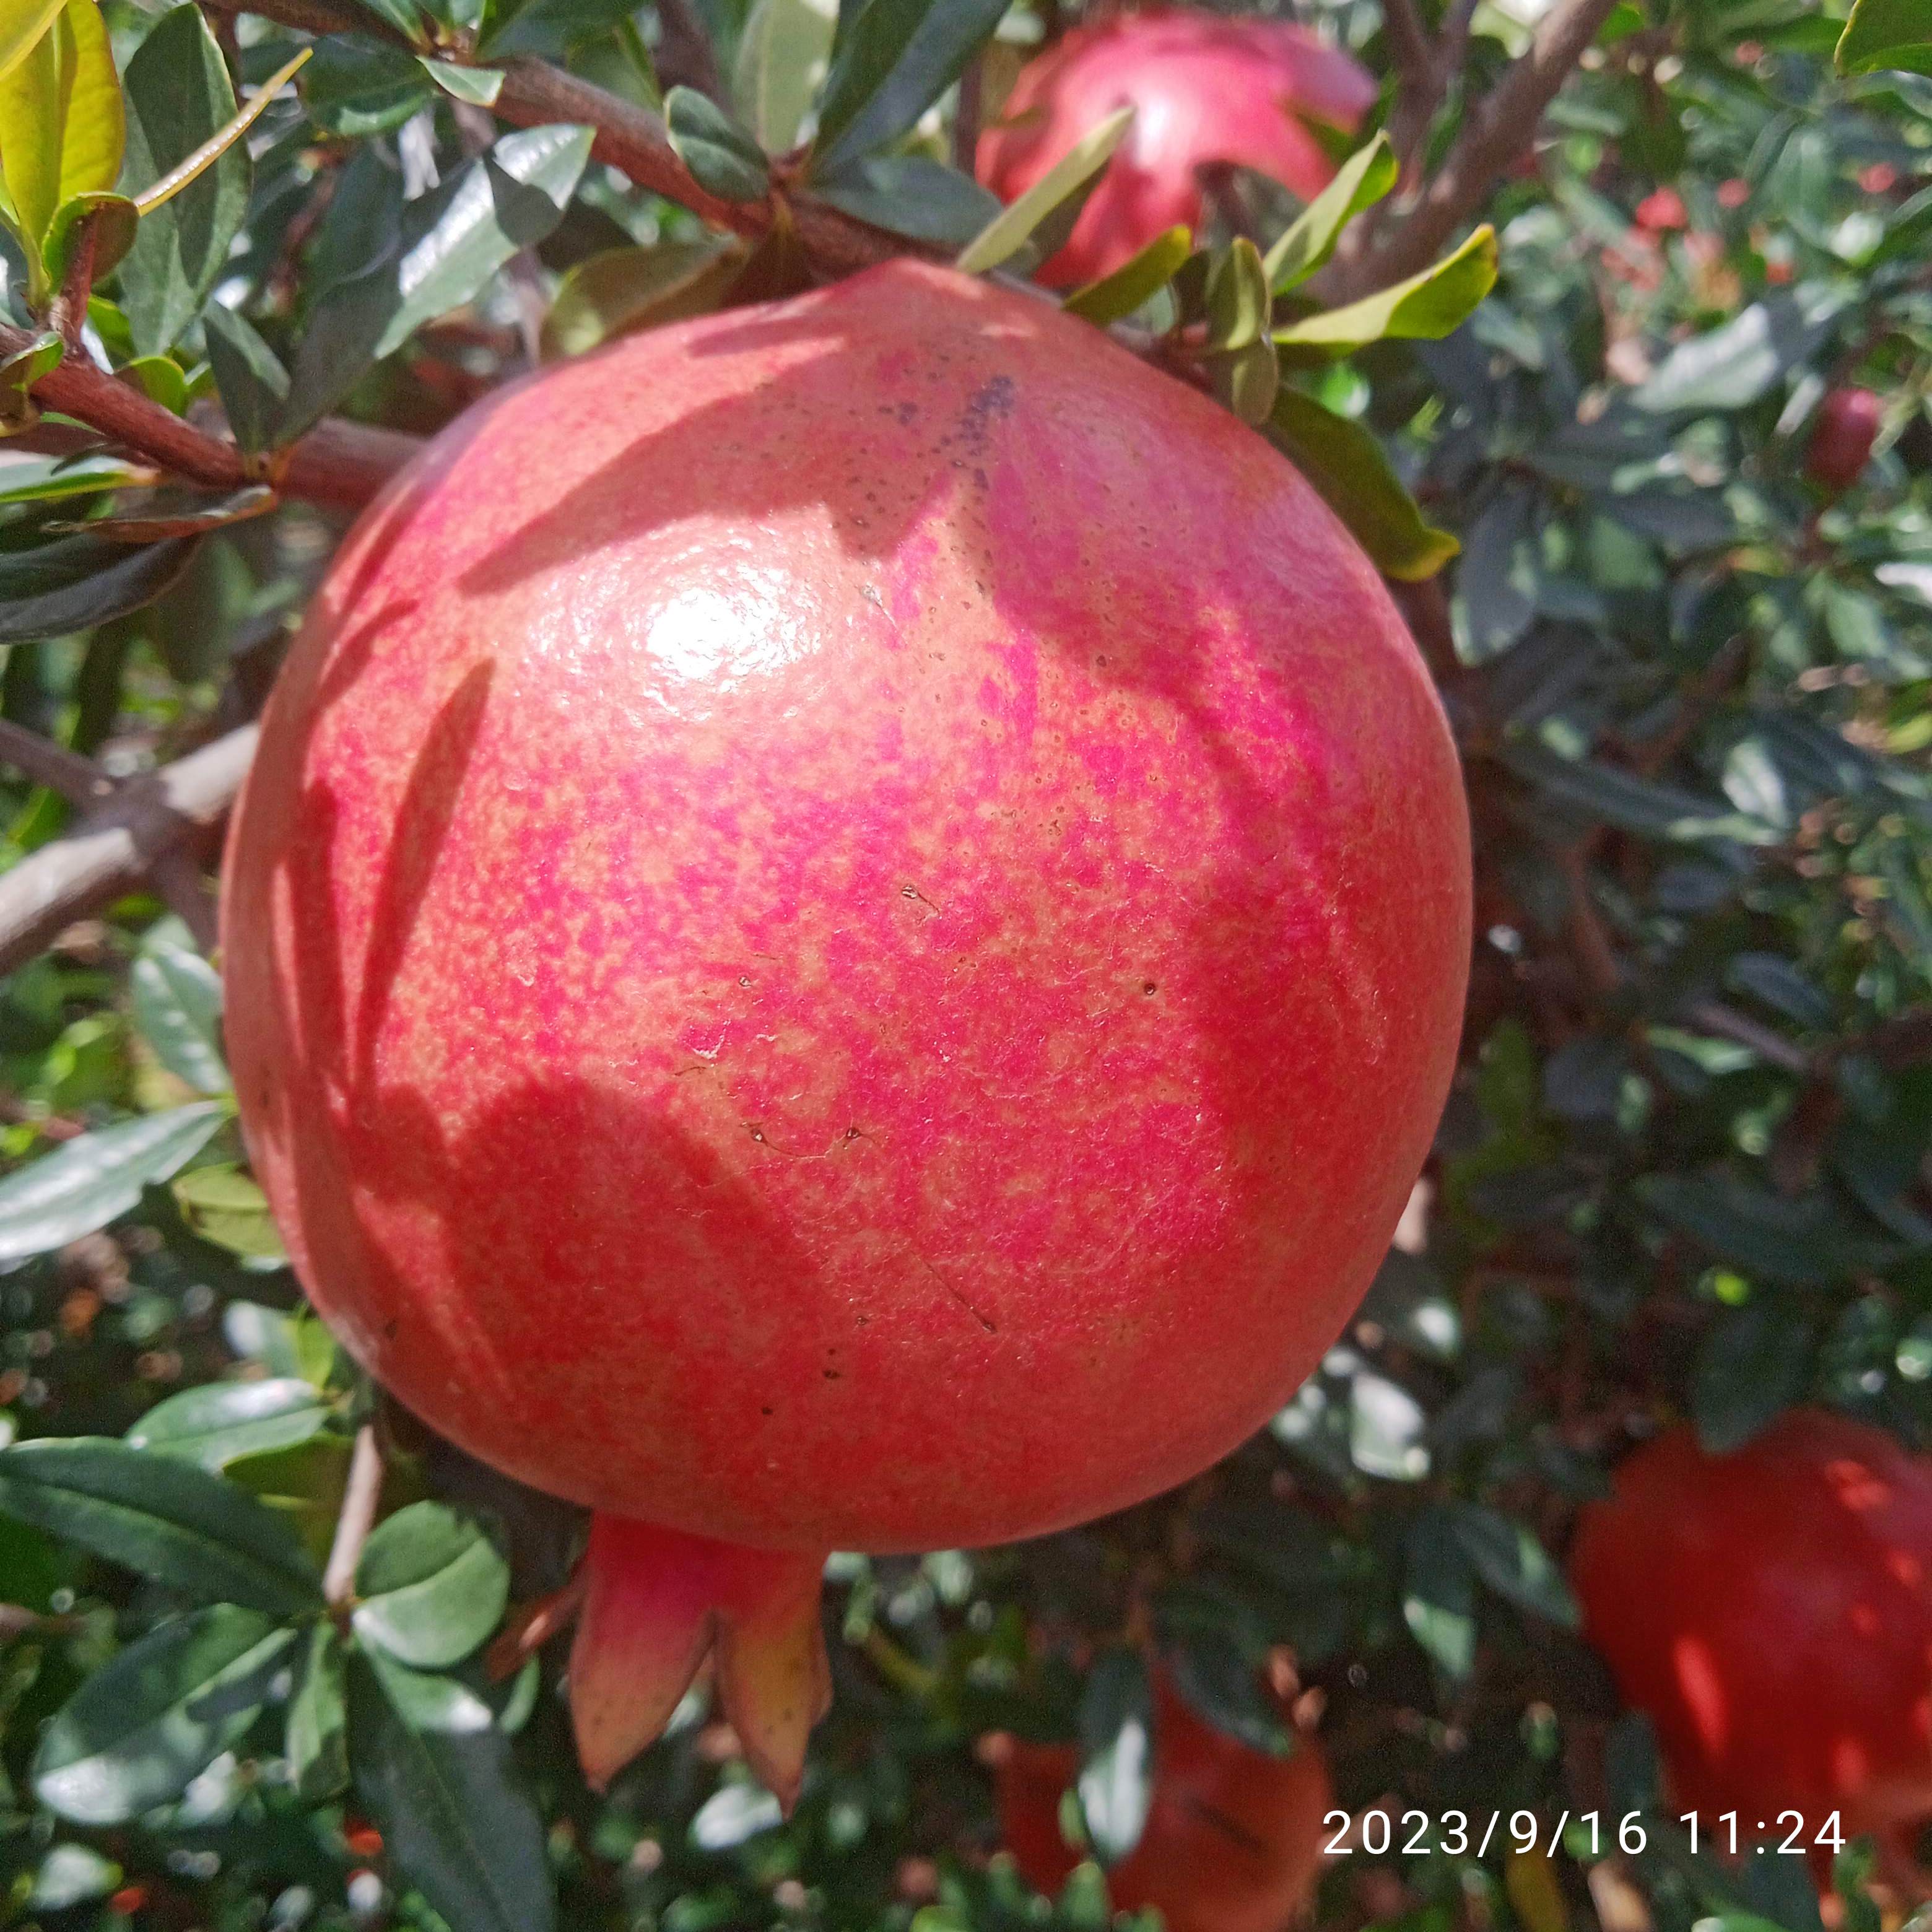
Label: Healthy